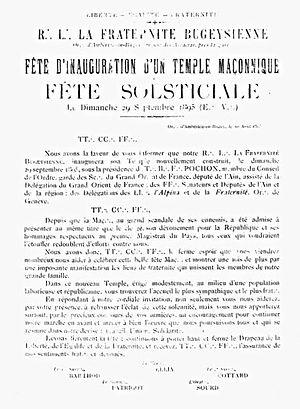
Invitation à l'inauguration du temple maçonnique d'Ambérieu (1895)
La Fraternité bugeysienne est le titre distinctif d'une loge maçonnique d'Ambérieu-en-Bugey dans la région naturelle du Bugey et dans le département de l'Ain.